Shroud of Turin

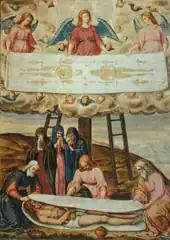
Artistic depiction of the Shroud of Turin, incorporated into a scene of the Descent from the Cross, by painter Giulio Clovio, c. 1540. Clovio shows Jesus's right hand crossed over the left, which is not consistent with the image on the Shroud.

The Gospels of Matthew, Mark and Luke state that Joseph of Arimathea wrapped the body of Jesus in a "linen cloth" or "linen shroud" or just in "linen" (Greek: ) and placed it in a new tomb. The Gospel of John says that the body was wrapped in linen cloths (Greek: ), with a significant quantity of myrrh and aloes.